Sanderstead railway station

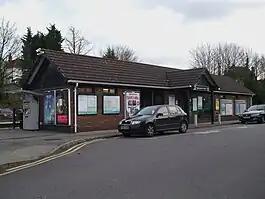
Sanderstead Station

Sanderstead railway station is on the Oxted Line in the London Borough of Croydon, from Sanderstead village. It is in Travelcard Zone 6, from . The station is managed by Southern.